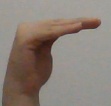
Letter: haa